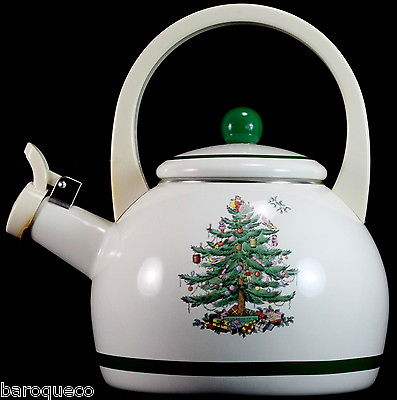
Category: kettle